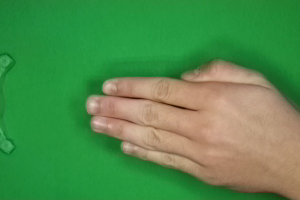
Label: paper